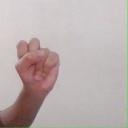
अक्षर: स